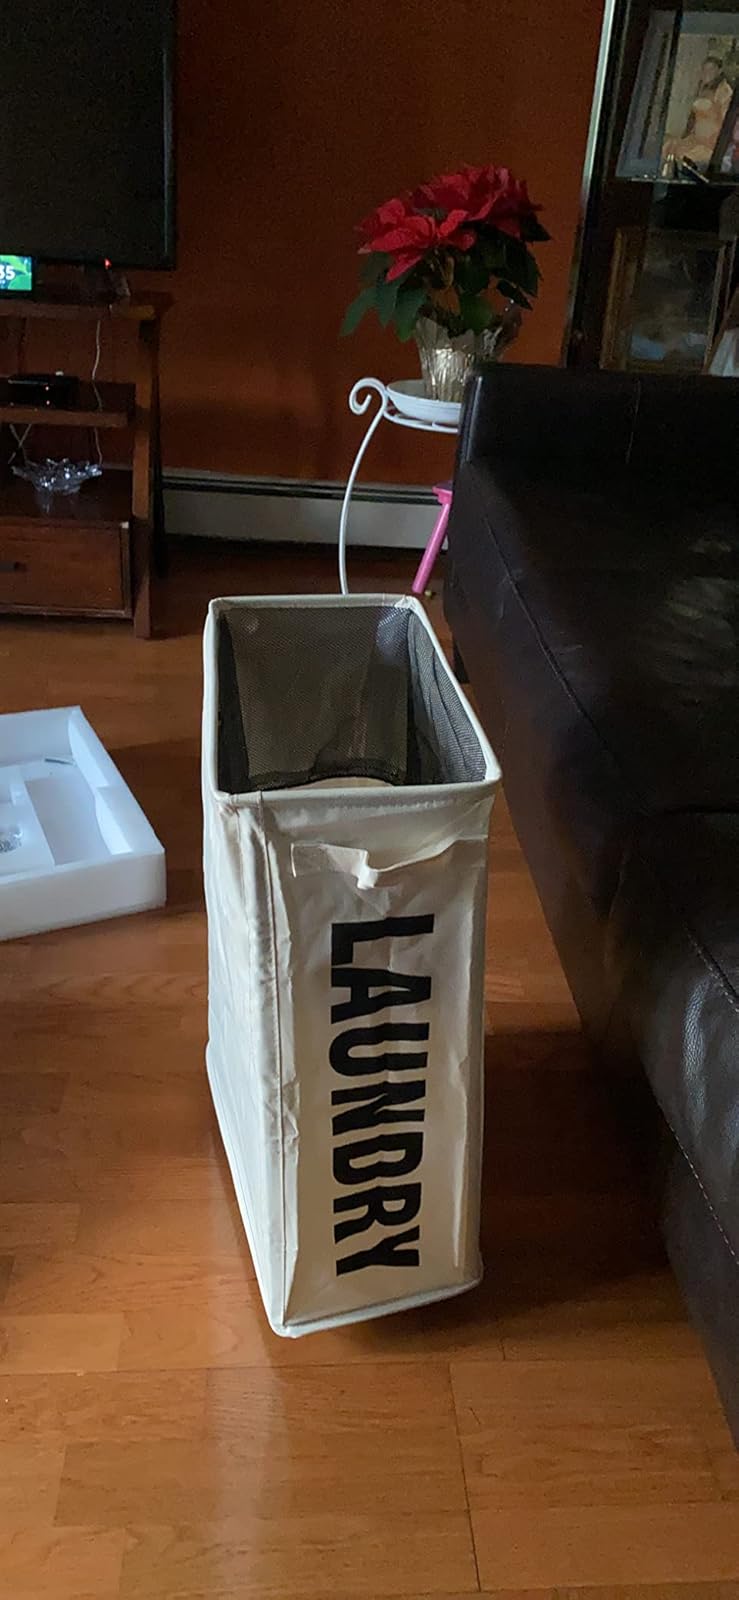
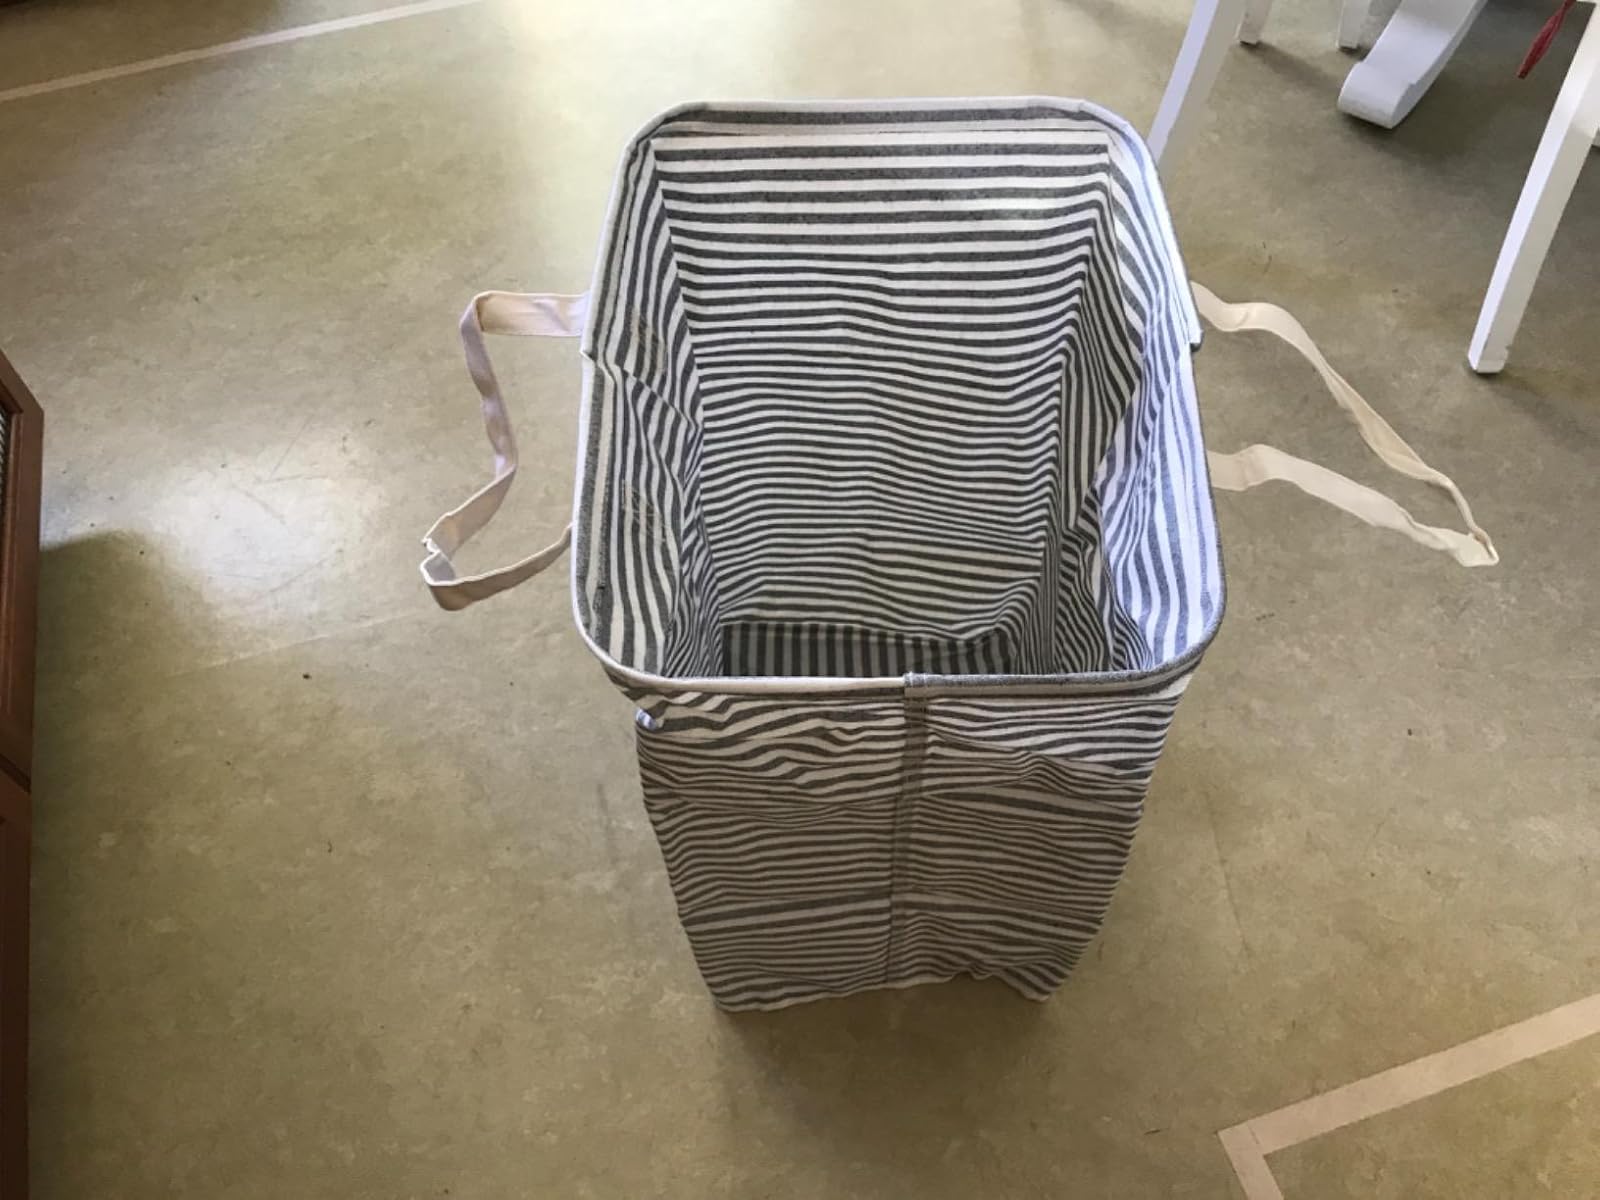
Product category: items_hamper
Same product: no